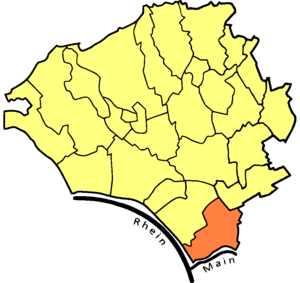
Mainz-Kostheim est un quartier de la ville de Wiesbaden en Allemagne.